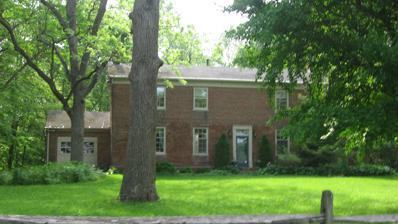
Building: James Pierce Jr. House
Country: United States of America
Year built: 1834
Historic house in Indiana, United States United States historic place James Pierce Jr. House U.S. National Register of Historic Places James Pierce Jr. House, May 2011 Show map of Tippecanoe County, Indiana Show map of Indiana Show map of the United States Location 4623 N., 140 W., north of West Lafayette , Wabash Township, Tippecanoe County, Indiana Coordinates 40°29′6″N 86°55′56″W / 40.48500°N 86.93222°W / 40.48500; -86.93222 Area 3.1 acres (1.3 ha) Built 1833 ( 1833 ) -1834 Built by Pierce, James, Jr. Architectural style Greek Revival NRHP reference No. 82000079 Added to NRHP June 17, 1982 James Pierce Jr. House , also known as Piercestead, is a historic home located in Wabash Township , Tippecanoe County, Indiana .  It was built in 1833–1834, and is a two-story, Greek Revival style brick dwelling, with a one-story rear ell and one-story wing. It is four bays wide and has a slate gable roof.  It also housed the Cass Post Office between 1846 and 1855. It was listed on the National Register of Historic Places in 1982. References